Church of St John the Baptist, Asenovgrad

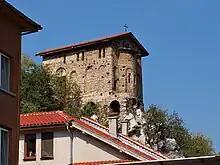
Southeast view of a narrow medieval church topping a cliff

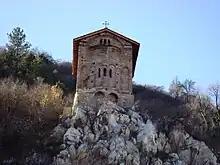
East view of a narrow medieval church topping a cliff, with some residential buildings in the foreground. The apse of the church is visible behind some rocks.

The Church of St John the Baptist ("tsarkva „Sveti Yoan Krastitel“"), also known as the Church of St John the Precursor or, locally, Sveti Yani or Sveti Yan, is a small medieval Eastern Orthodox church in the town of Asenovgrad in Plovdiv Province, south central Bulgaria. The church is located on a cliff west of the town and dates to the 12th–14th centuries. Its exterior is decorated with many blind arches, while its interior features mostly frescoes from the 18th century, with some fragments of 14th-century murals. Its high position and the arrowslits on the north wall made the church suitable as a defensive outpost.